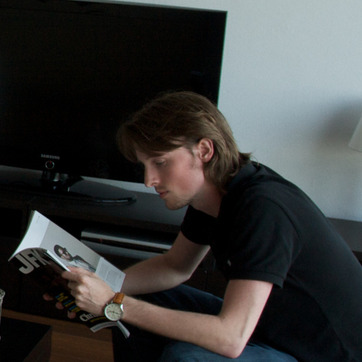
Material: skin